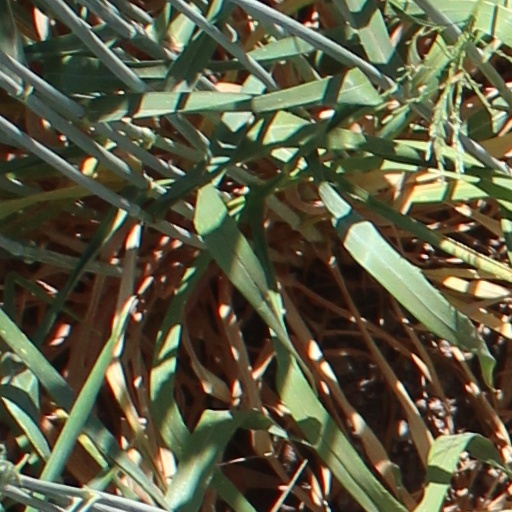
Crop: wheat